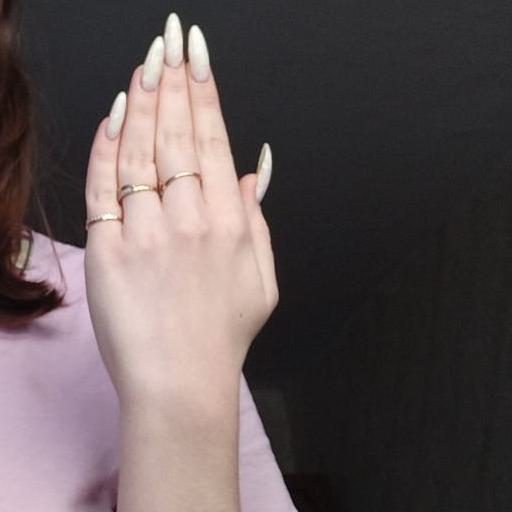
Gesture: stop_inverted